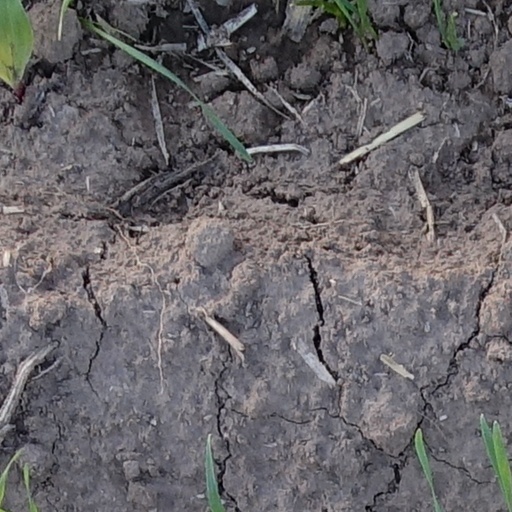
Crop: wheat